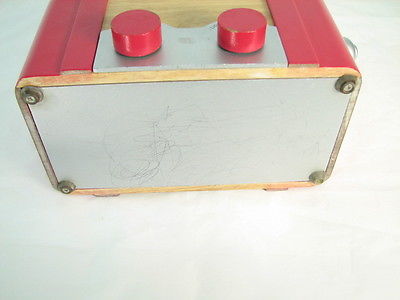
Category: toaster